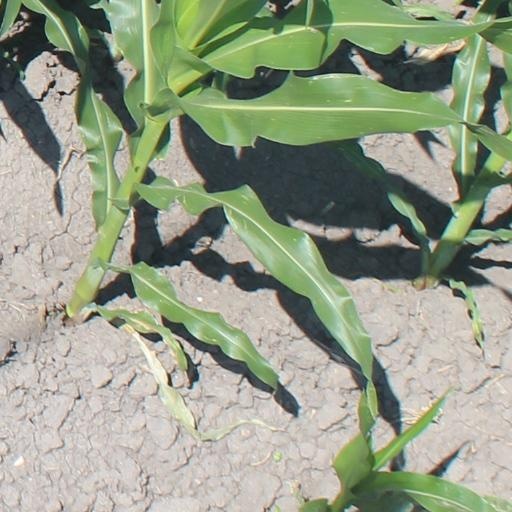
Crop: maize; corn